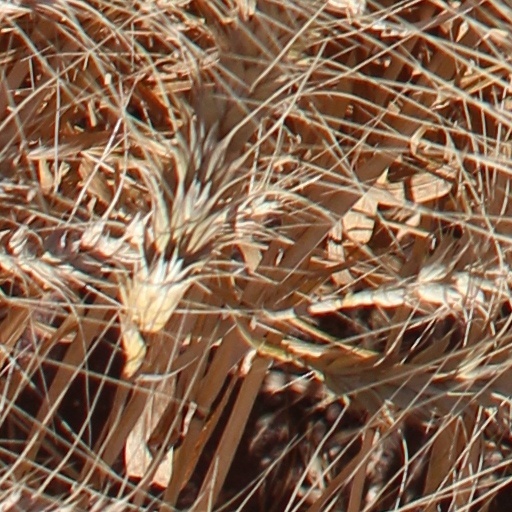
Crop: wheat